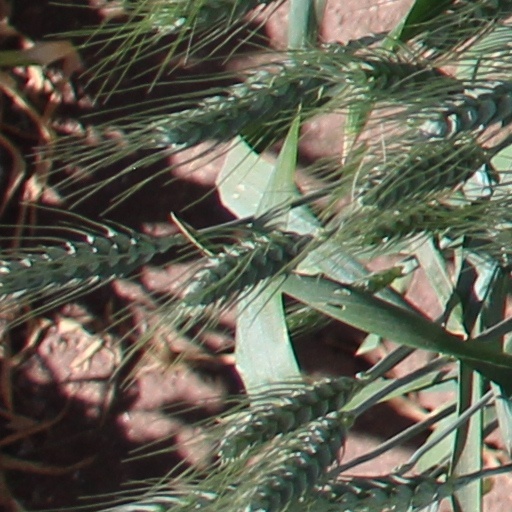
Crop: wheat